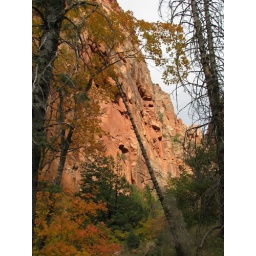
Narrow canyon walls aligned in an azimuth with the setting sun.